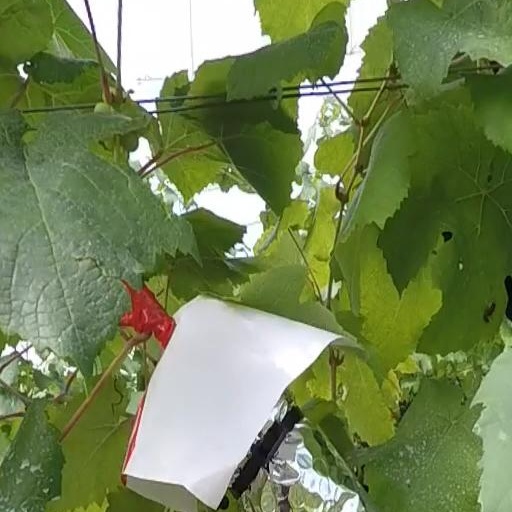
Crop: grape